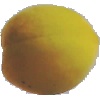
Label: Peach 2